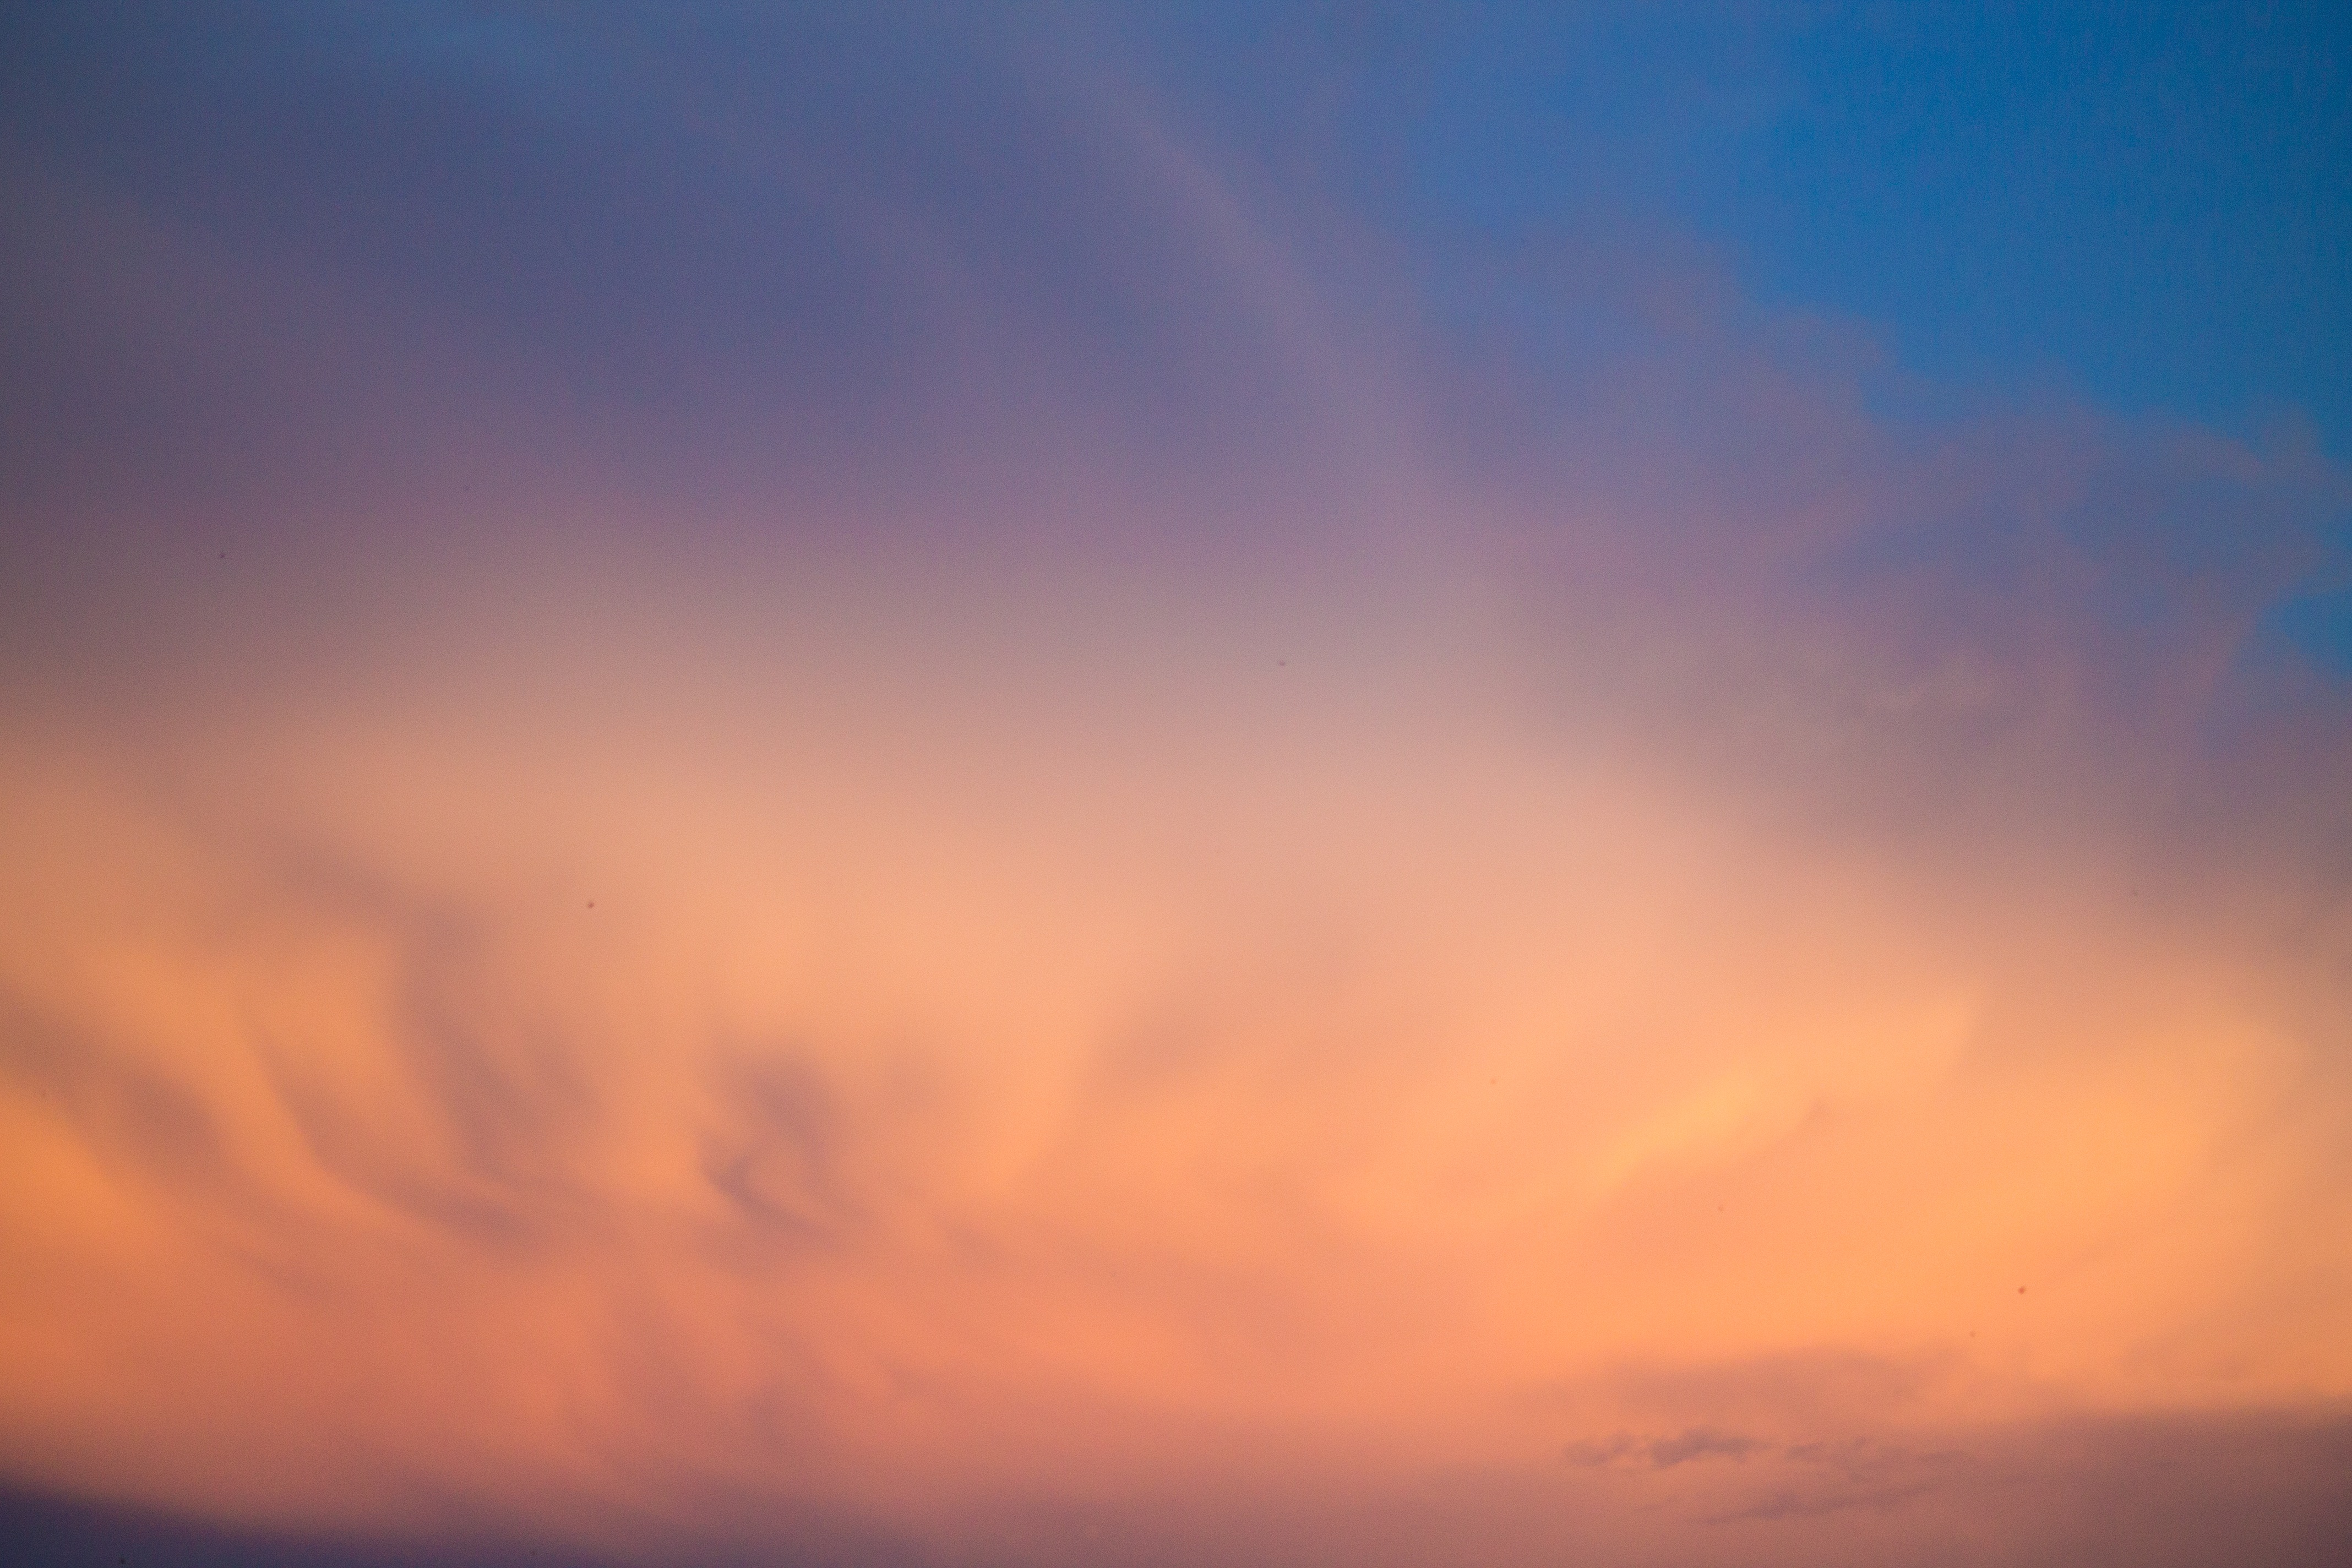
sea, nature, horizon, cloud, sky, sun, sunrise, sunset, sunlight, morning, dawn, atmosphere, dusk, evening, space, blue, clouds, rays, afterglow, meteorological phenomenon, atmospheric phenomenon, atmosphere of earth, red sky at morning